Symphony X

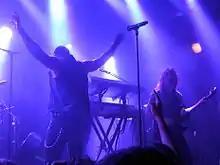
Vocalist Russell Allen and bassist Mike LePond of Symphony X performing in Israel, 2016

The band began recording the drum tracks for their ninth studio album on September 9, 2014, and planned to release the complete recording by the spring of 2015. LePond stated they had ten songs written and that the album would contain either nine or all ten of them. He also stated all lyrics and instrumental tracks were composed and ready to be brought together, and that the album would be less heavy than "Iconoclast": "If I had to compare, I would say that it's a combination of "The Odyssey" and "Paradise Lost" — something in there. It has a lot of classic Symphony X elements in it, which I think a lot of our fans were missing for a few years. So I think our fans will really like this one. It really just focuses on solid songwriting." As of December 11, 2014, recording of the drums, lead vocals, rhythm guitar, and bass were complete. With the keyboards, guitar solos, background vocals, and some miscellaneous odds and ends being done in the coming weeks. On April 10, 2015 the band announced the mixing and mastering of the new album was complete.